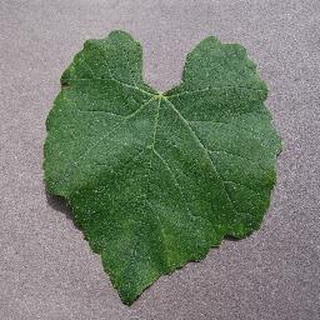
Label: healthy_grape